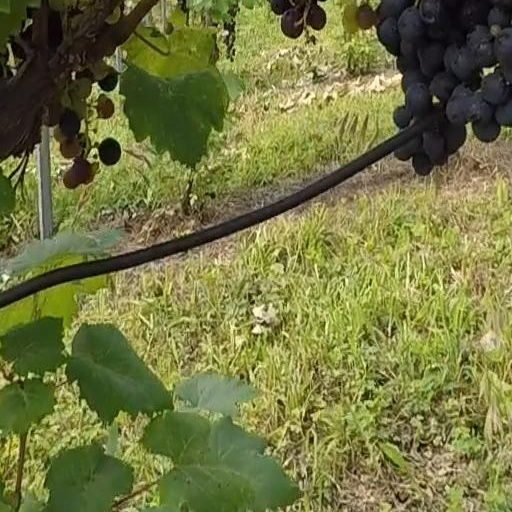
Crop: grape